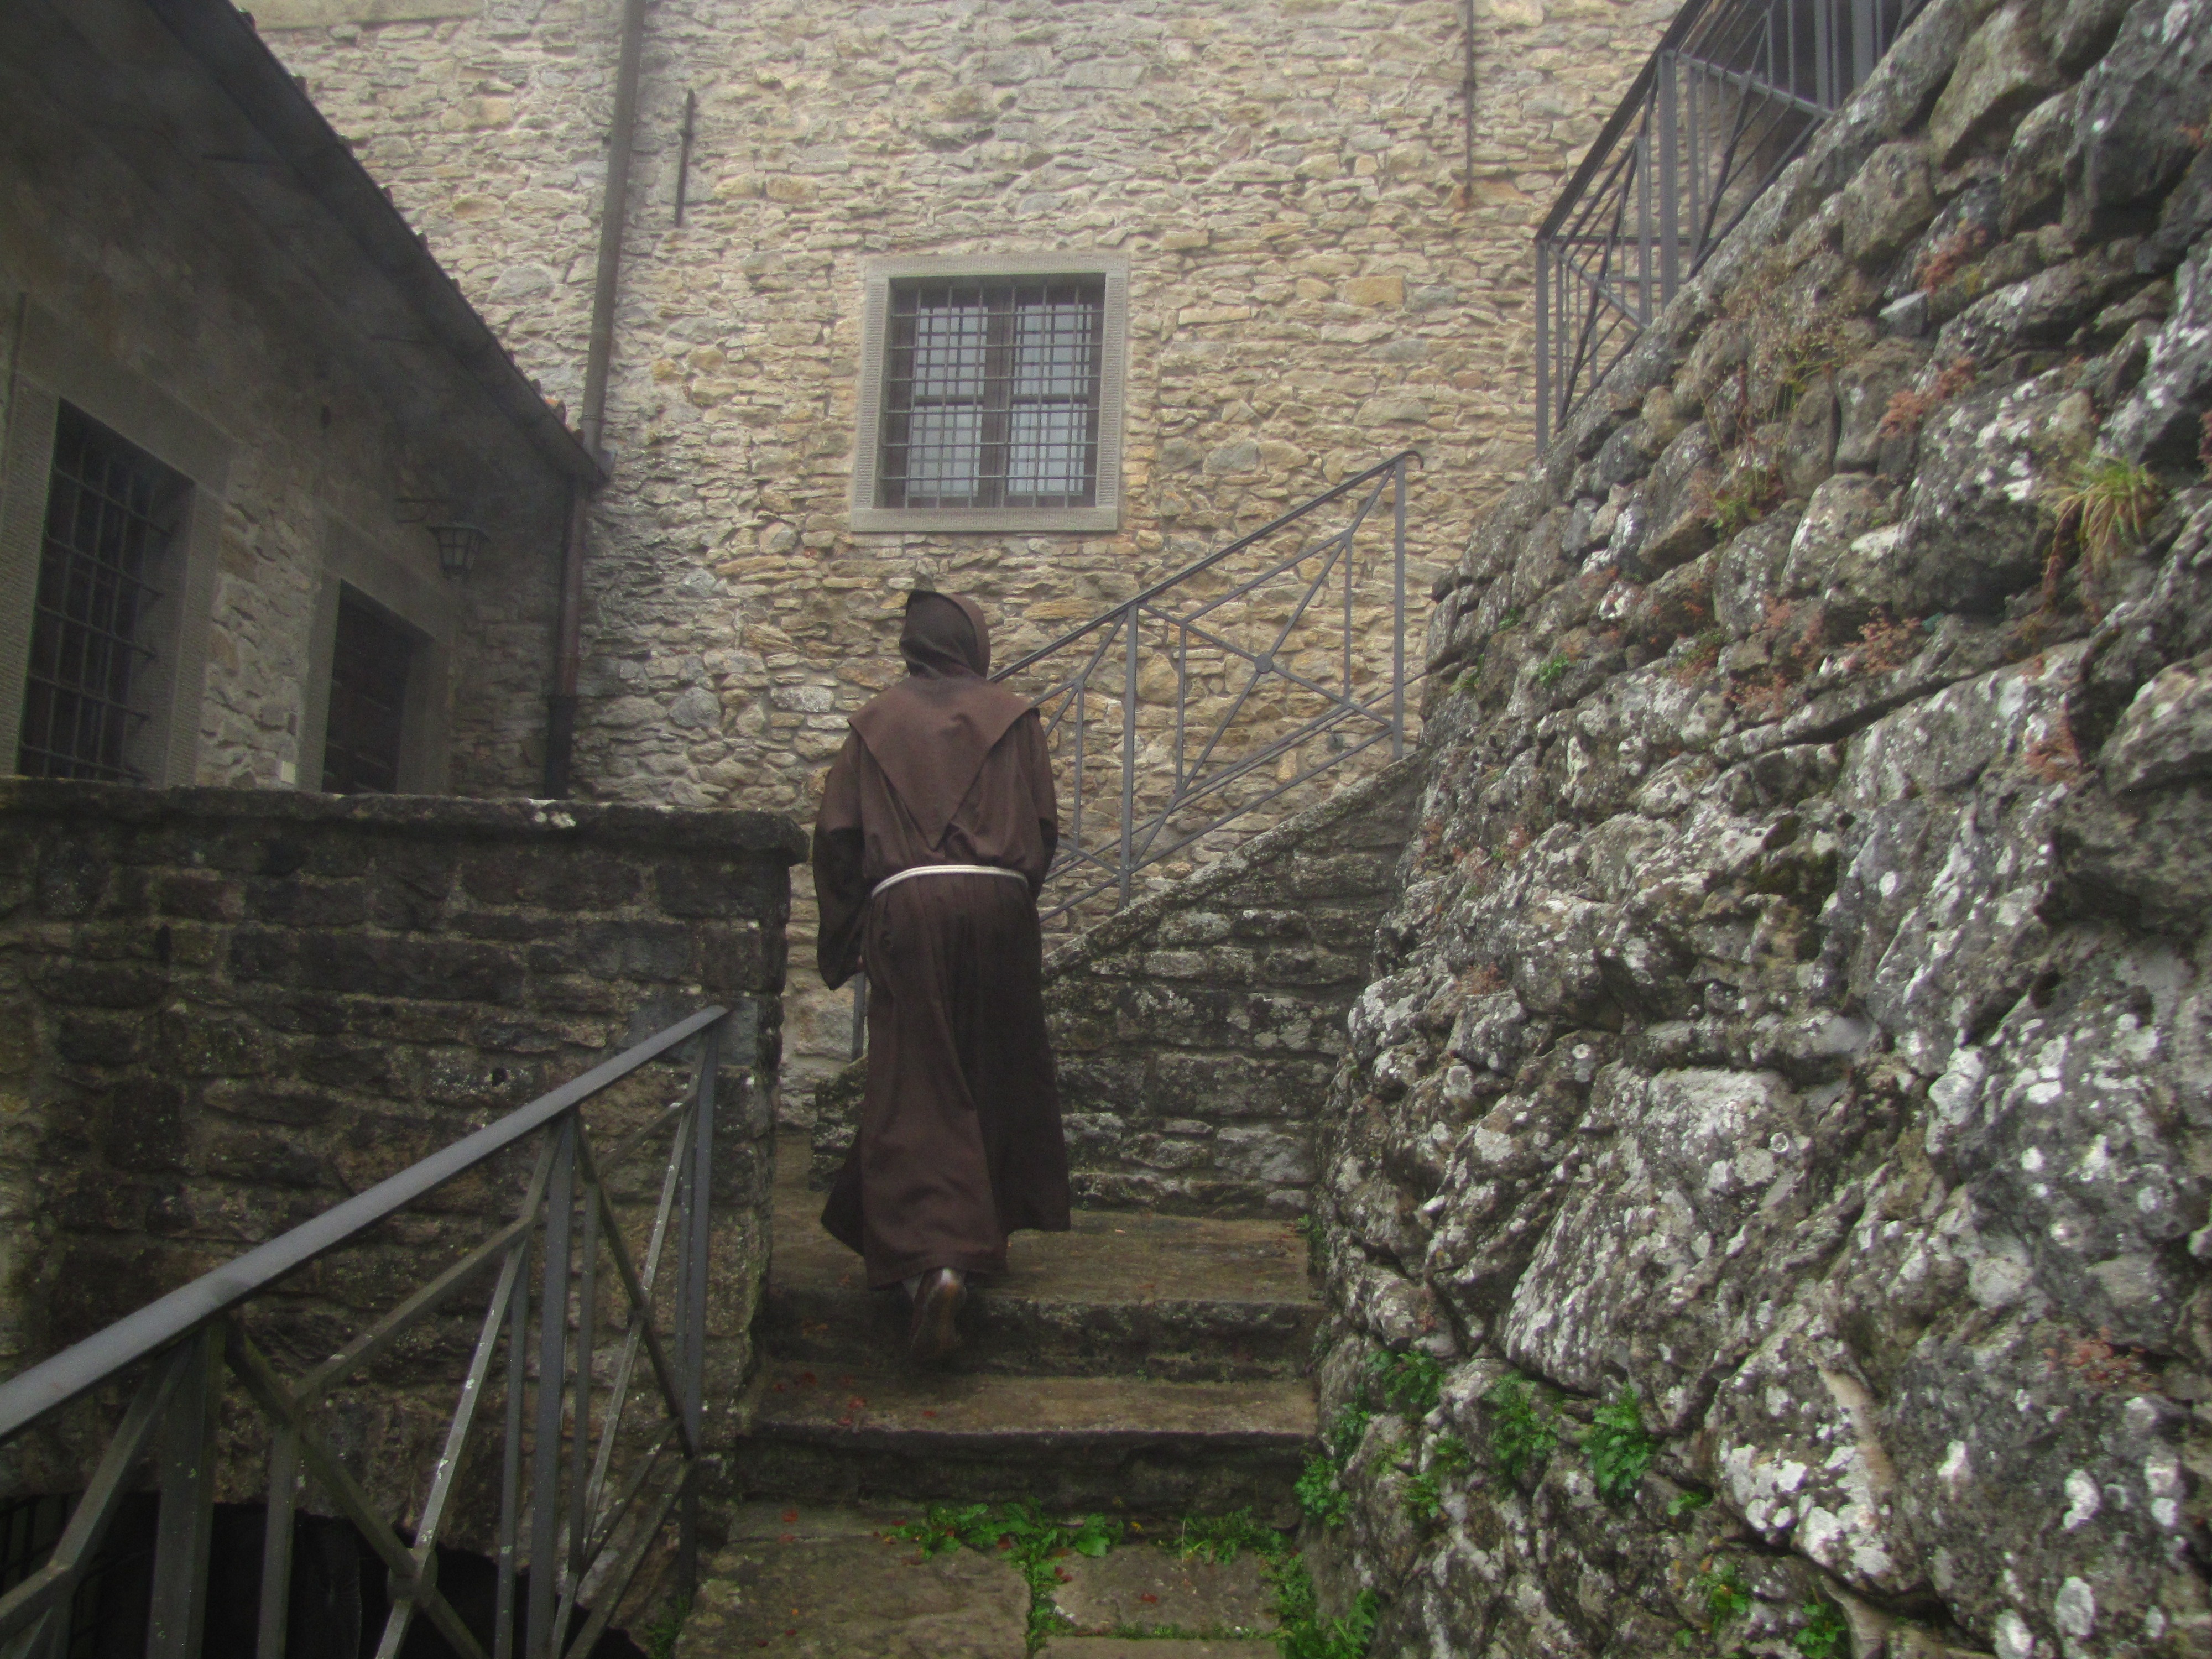
wall, monk, ruins, monastery, franciscan, ancient history, verna